Anjali Nair (actress, born 1988)

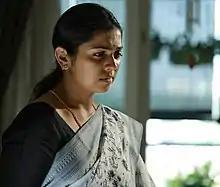
Anjali in 2021

Anjali Nair is an Indian actress and model who predominantly works in Malayalam films. She is a recipient of the Kerala State Film Award for Best Character Actress in 2015.